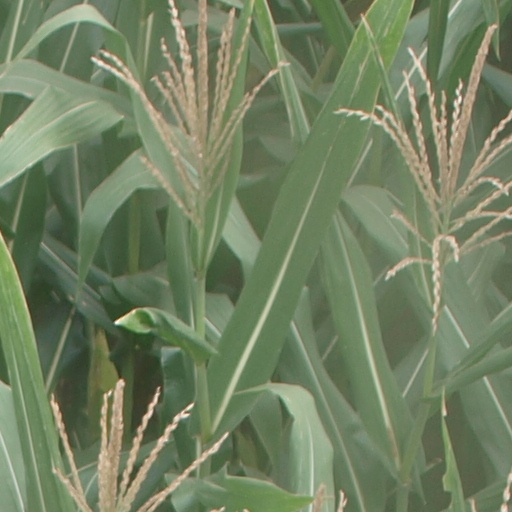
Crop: maize; corn